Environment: real
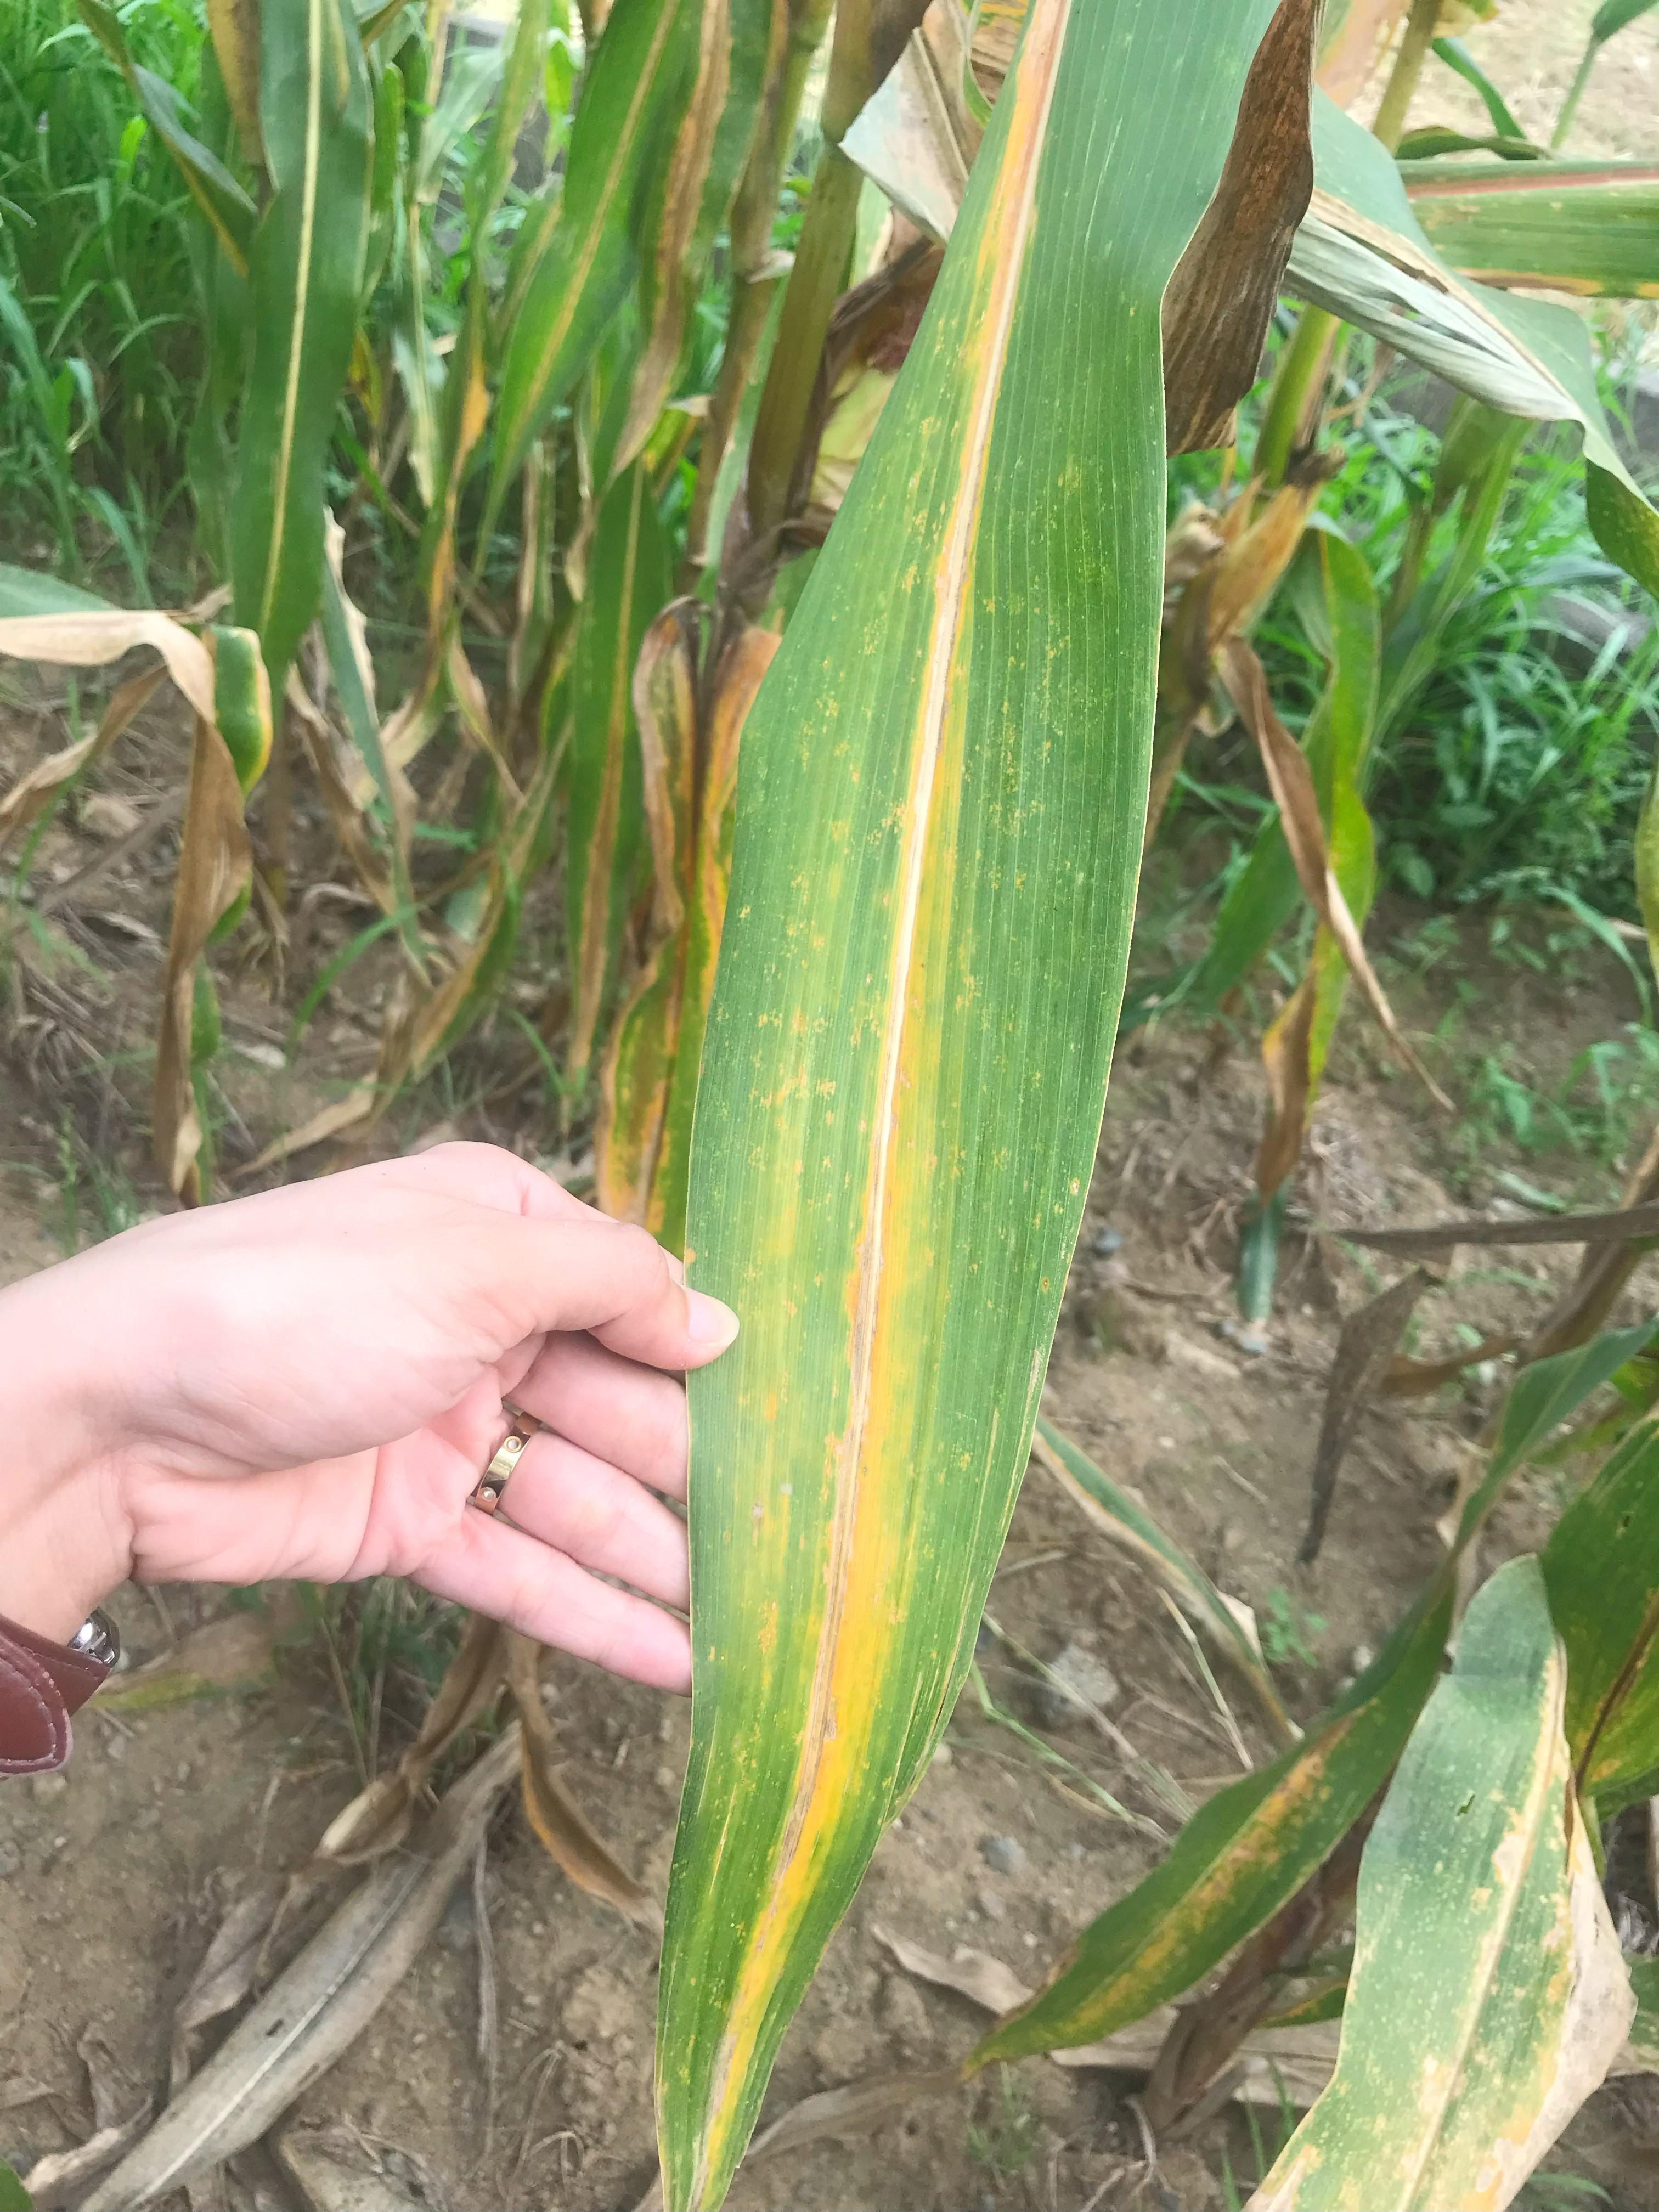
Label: nitrogen_deficiency